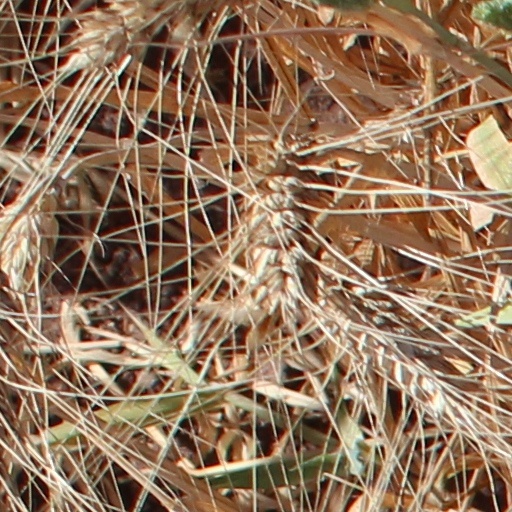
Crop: wheat